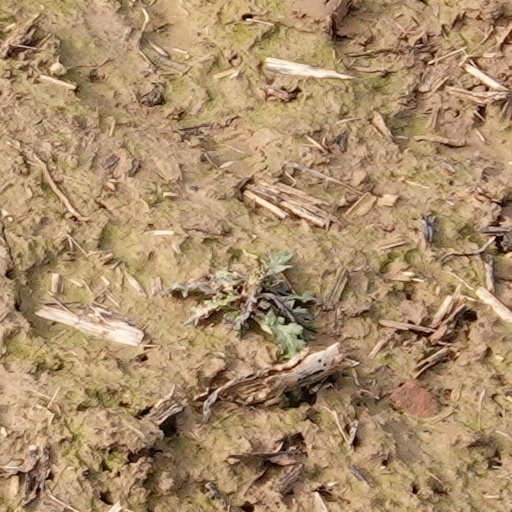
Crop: wheat